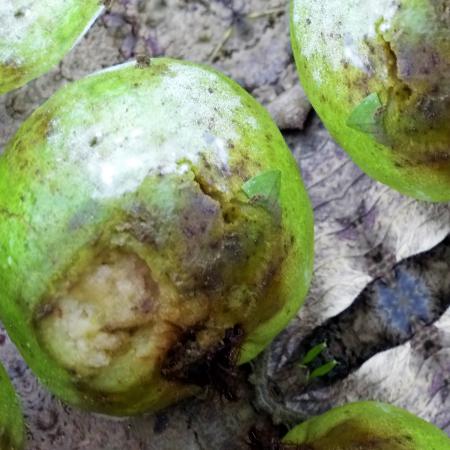
Label: Phytopthora